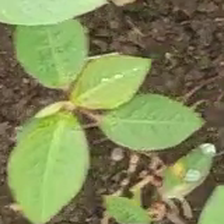
Weed species: Moti_dudhi(Euphorbia_geneculata_L)